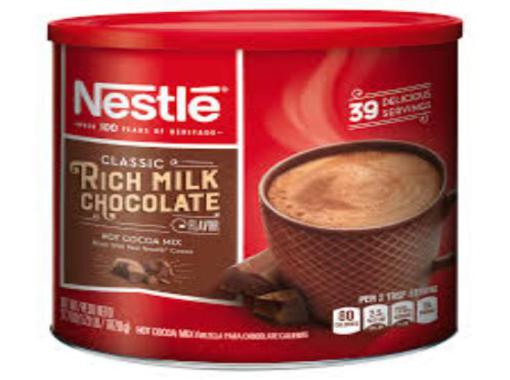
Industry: Food